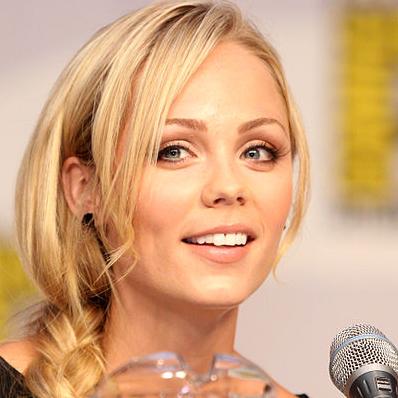
Age: 25